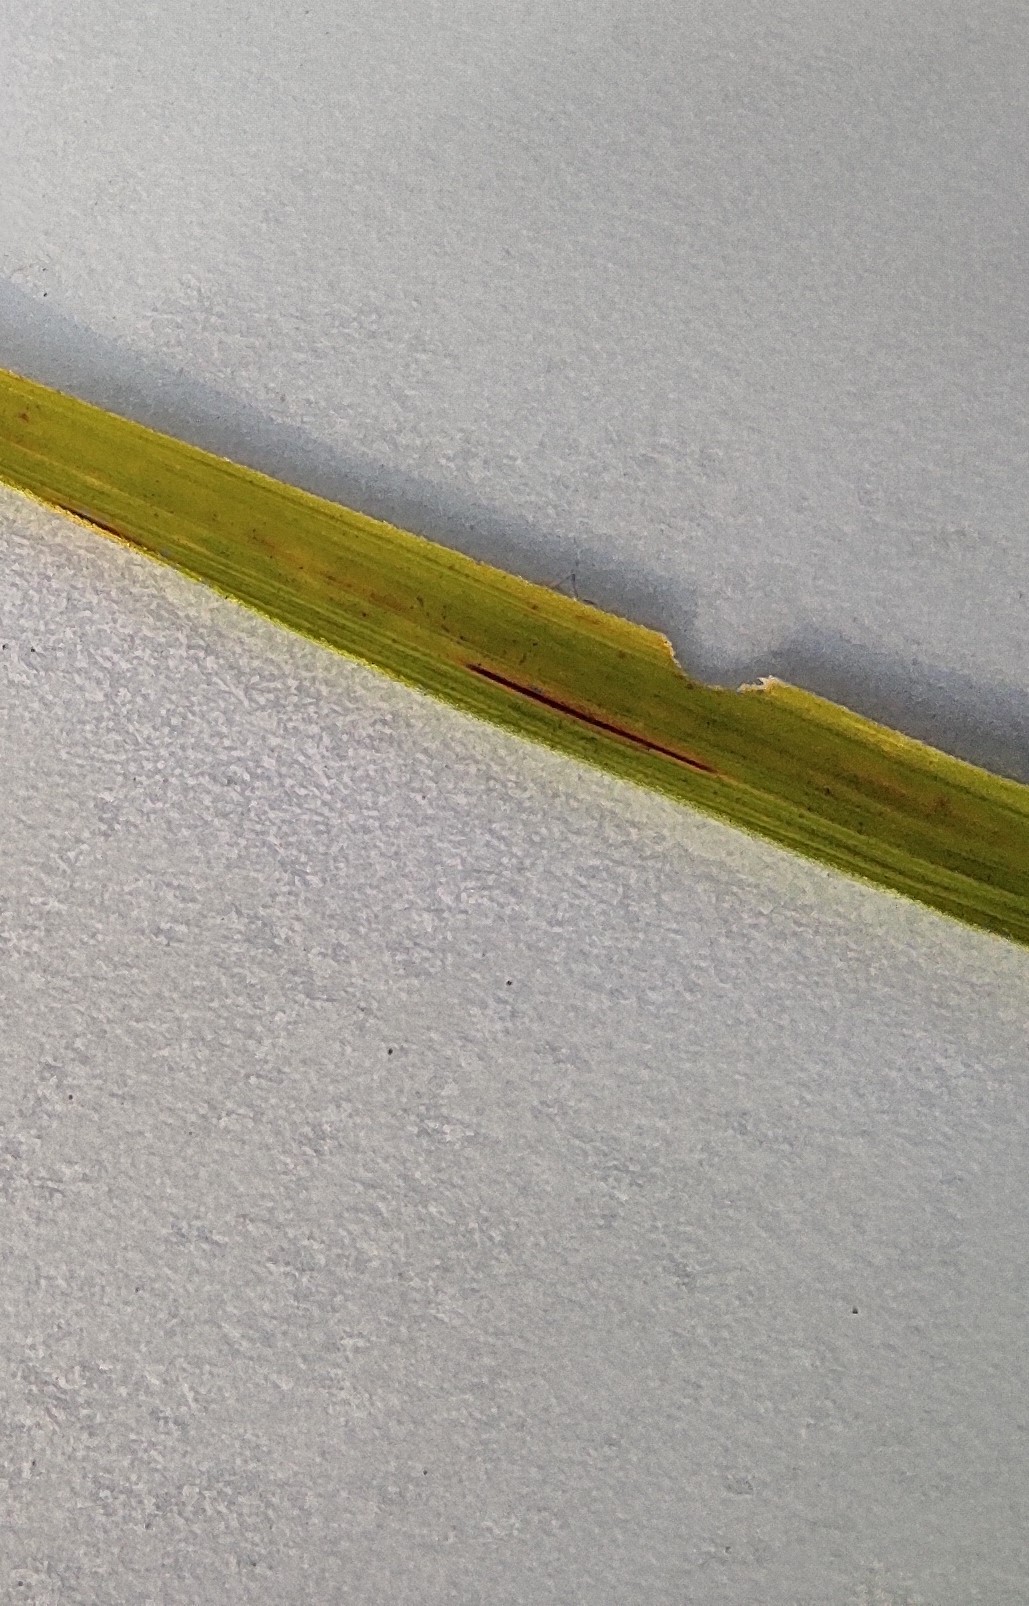
Label: Rice Leaffolder